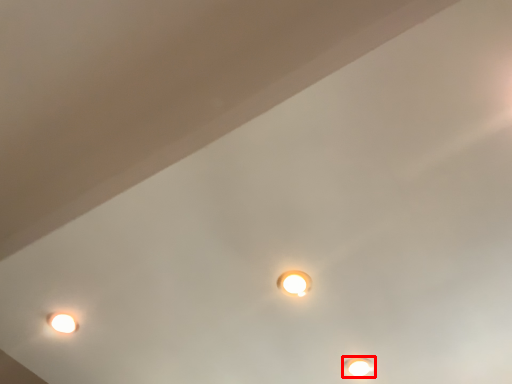
Question: From the image's perspective, what is the correct spatial relationship of lamp (annotated by the red box) in relation to lamp? Select from the following
(A) above
(B) below
Answer: B